Communications satellite

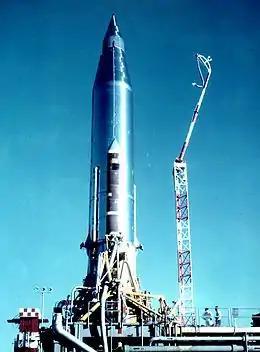

The first satellite purpose-built to actively relay communications was Project SCORE, led by Advanced Research Projects Agency (ARPA) and launched on 18 December 1958, which used a tape recorder to carry a stored voice message, as well as to receive, store, and retransmit messages. It was used to send a Christmas greeting to the world from U.S. President Dwight D. Eisenhower. The satellite also executed several realtime transmissions before the non-rechargeable batteries failed on 30 December 1958 after eight hours of actual operation.